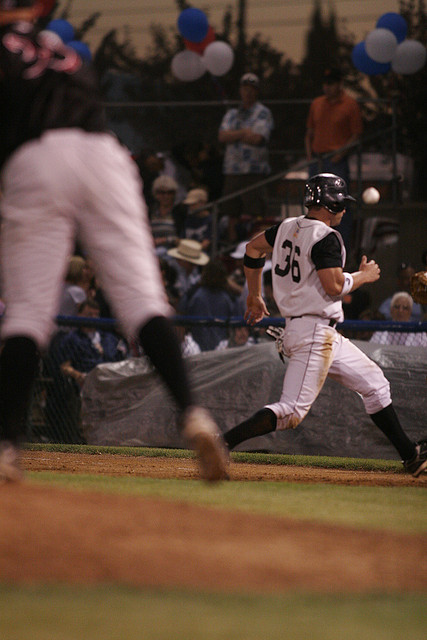
cầu thủ bóng chày đang chạy tới bắt bóng trước đông đảo khán giả